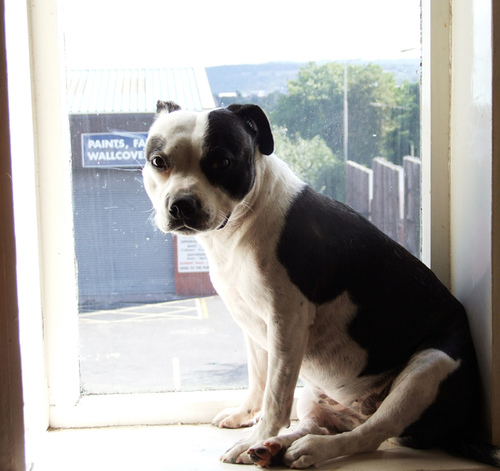
Breed: staffordshire bull terrier